Kyoto Nisai Stakes

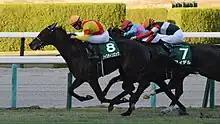
2021 Kyoto Nisai Stakes winner Justin Rock

The Kyoto Nisai Stakes is a Japanese Grade 3 horse race for two-year-old Thoroughbreds run in November over a distance of 2000 metres at Kyoto Racecourse.